List of Olympic medalists in snowboarding

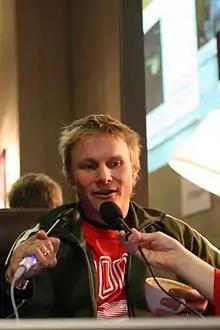
Ross Rebagliati of Canada won the first giant slalom event in 1998.

These are podium sweep events in which athletes from one NOC won all three medals.